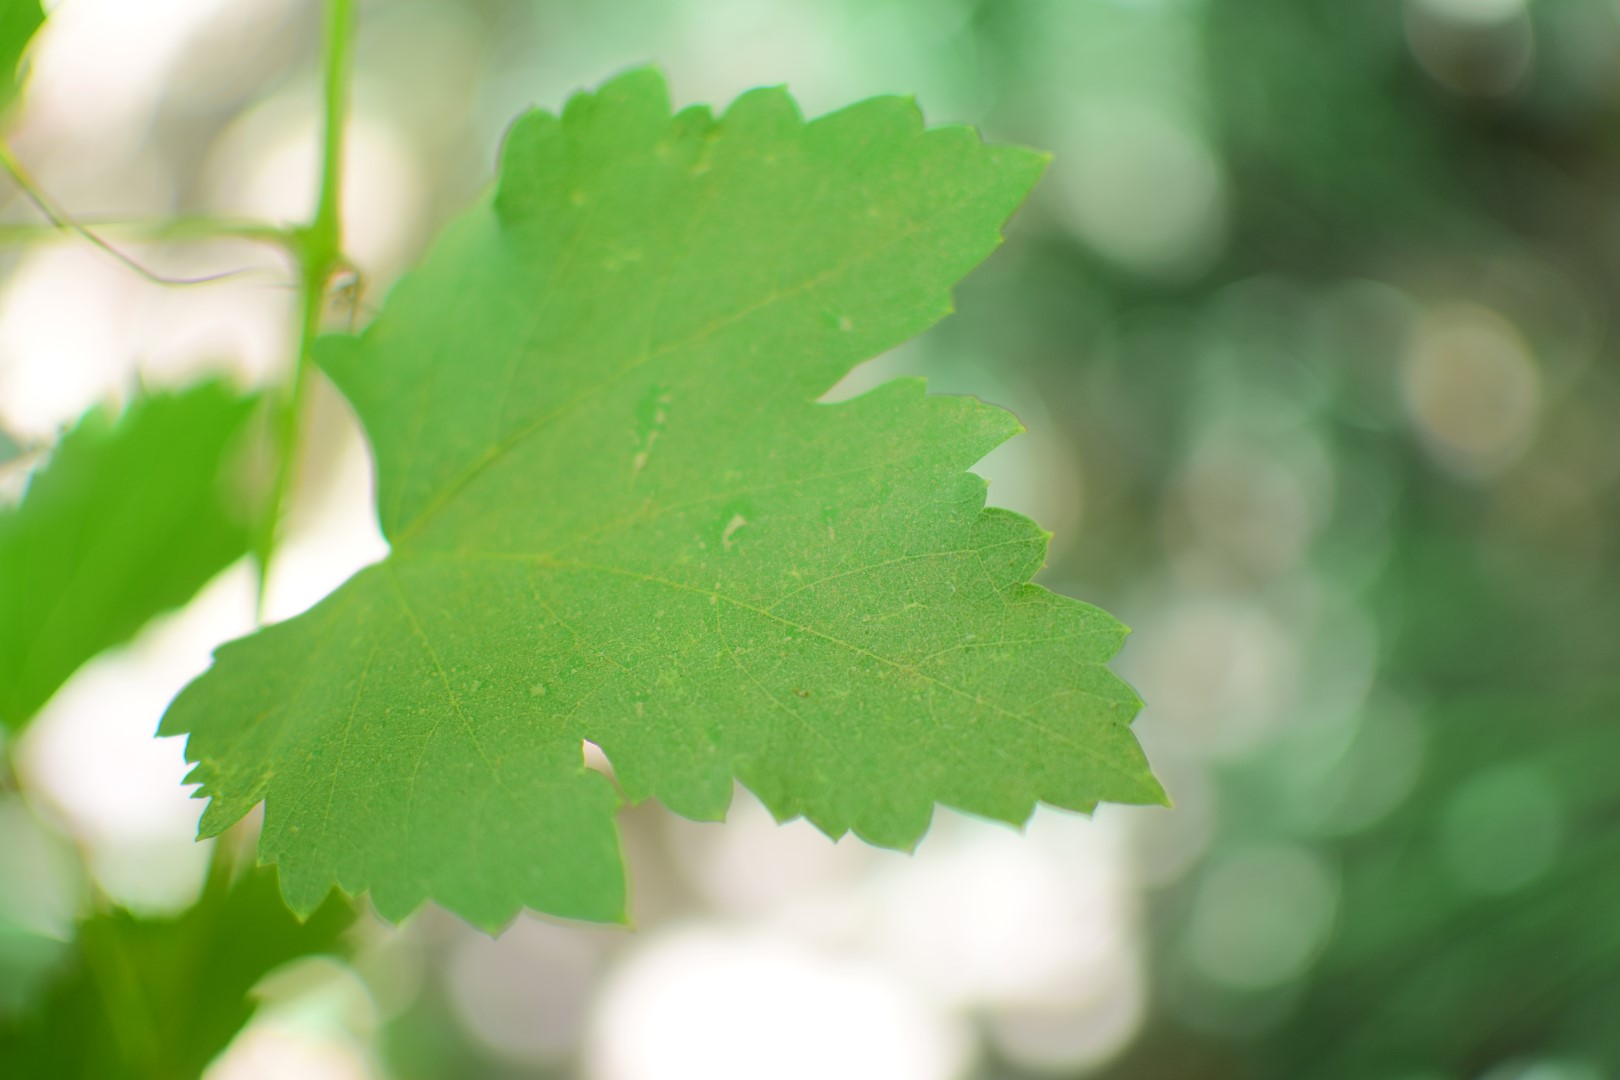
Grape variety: Frinsi